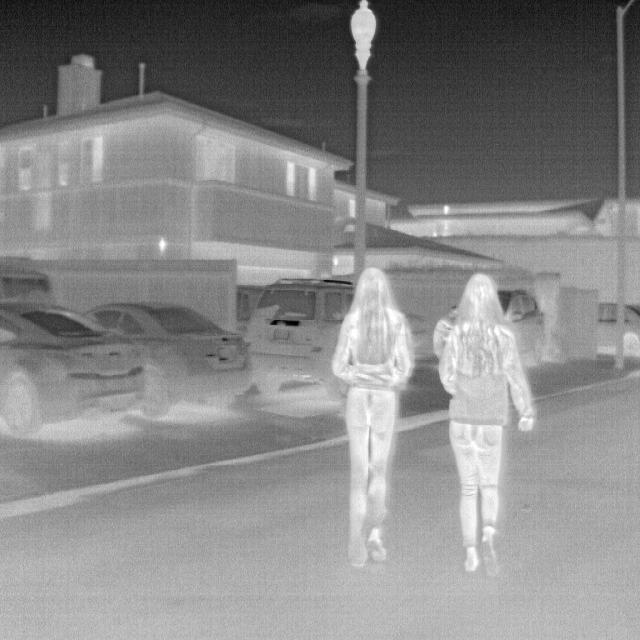
Detected objects:
label: person
label: person